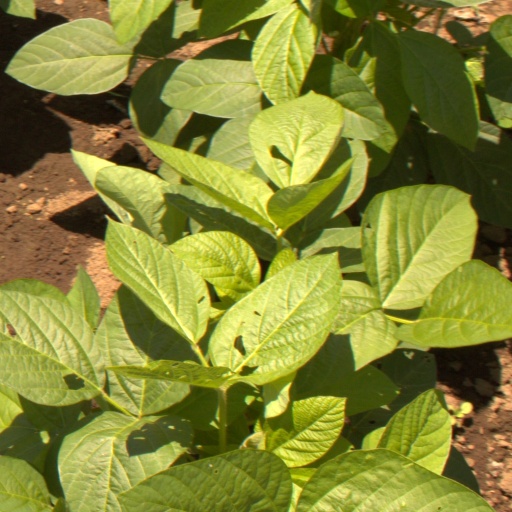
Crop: soybean